Second Polish Republic

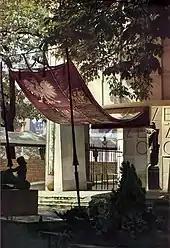
Polish pavilion at Expo 1937 in Paris

Poland began building up an air force starting in the Polish-Soviet War. The Polish were not able to sustain this as they did not have a satisfactory amount of airfields along with an industrial base of sorts. Starting in the mid-1930s modernization attempts were done which led to the number of planes in the air force shrinking and in 1936 there was 417 planes. The Polish attempted to acquire planes from the French but were largely unsuccessful. In 1939 Poland had "no more than 511 aircraft".